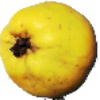
Label: Quince 1